Yokosuka Station

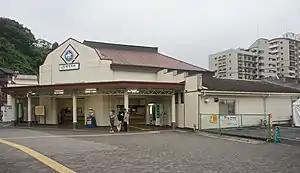
Yokosuka Station

is a passenger railway station in located in the city of Yokosuka, Kanagawa, Japan, operated by East Japan Railway Company (JR East).